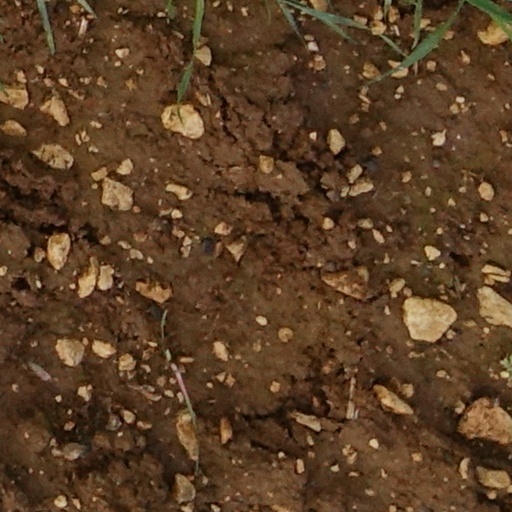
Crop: wheat